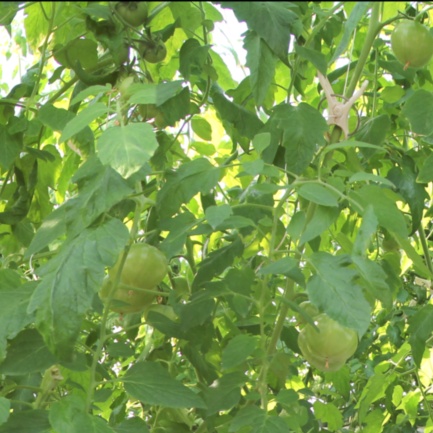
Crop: tomato